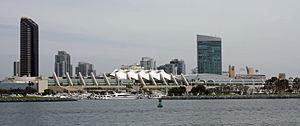
Le San Diego Convention Center, San Diego, Californie